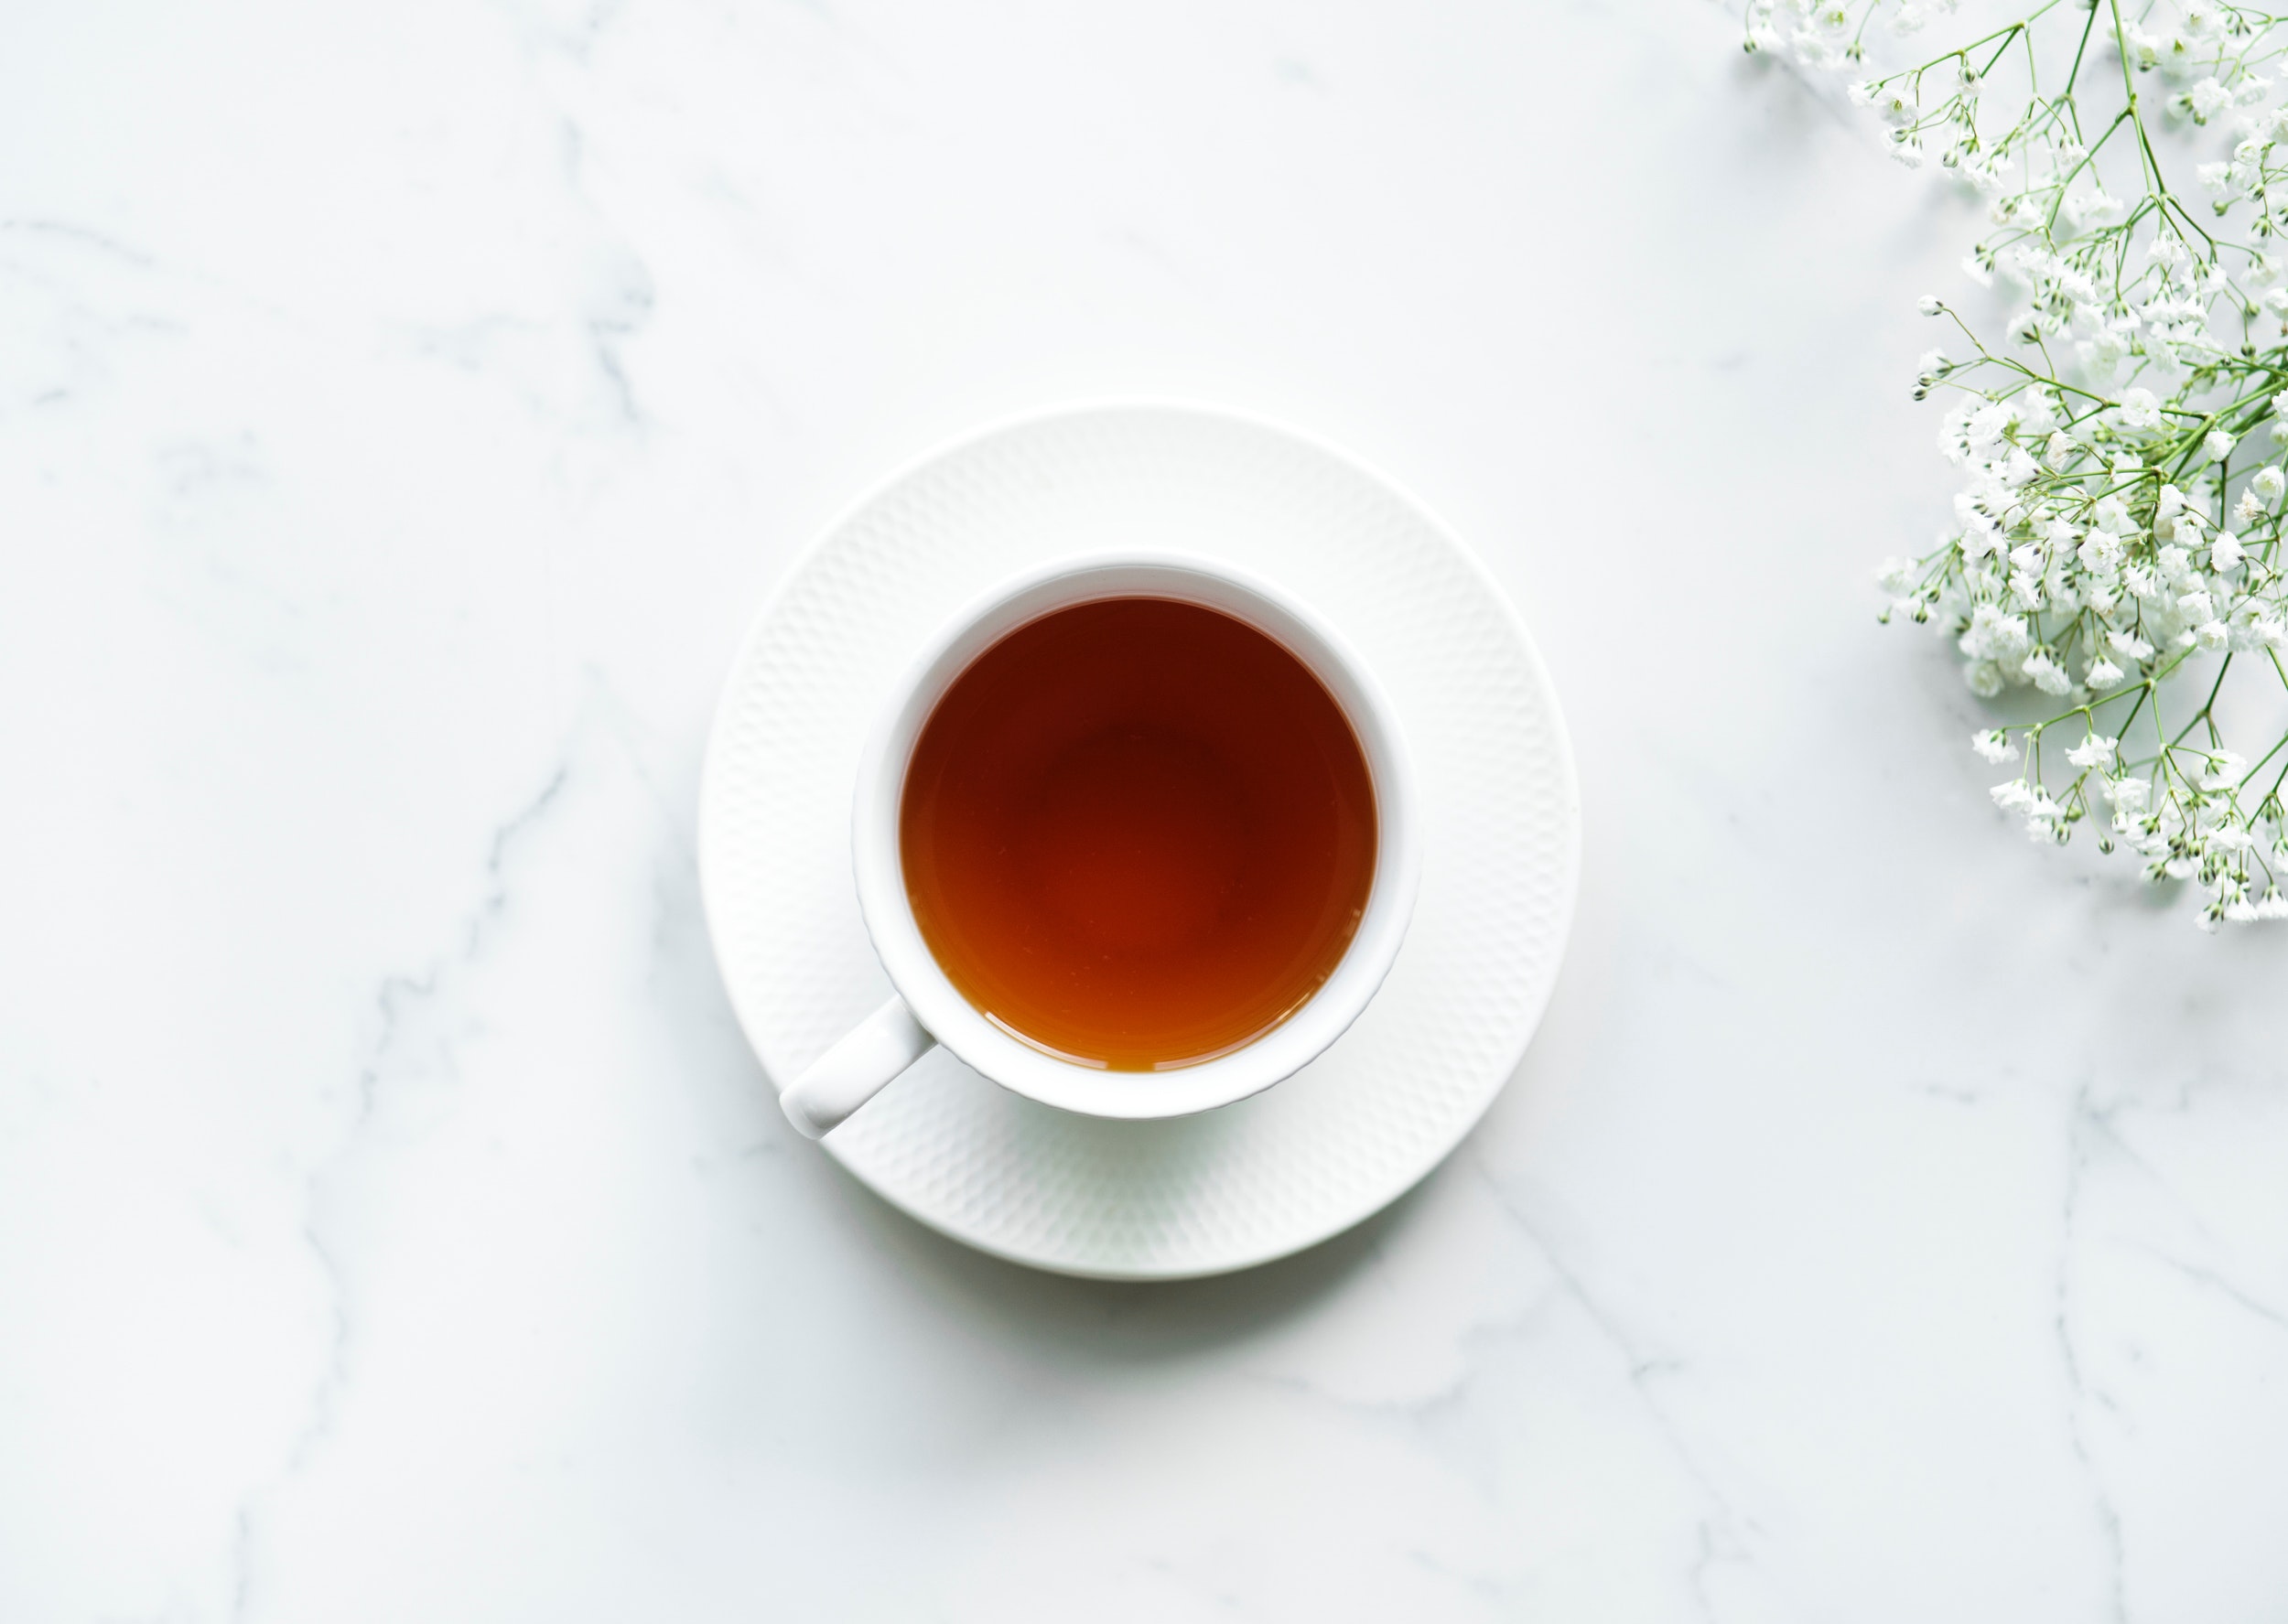
cup, earl grey tea, coffee cup, dandelion coffee, chinese herb tea, drink, tea, espresso, assam tea, darjeeling tea, tableware, teacup, drinkware, pu erh tea, serveware, keemun, food, Coffee substitute, coffee, roasted barley tea, ceylon tea, da hong pao, Dianhong tea, caffeine